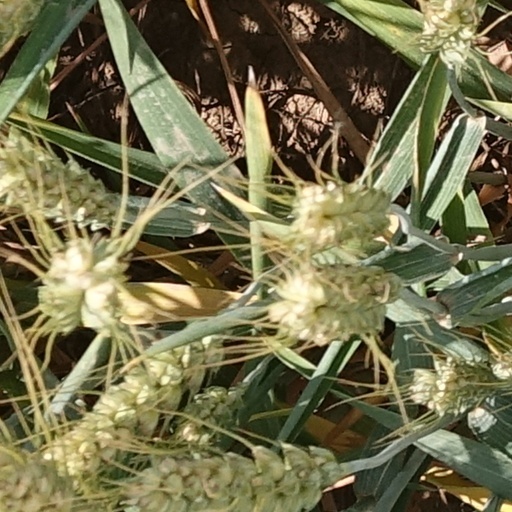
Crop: wheat